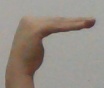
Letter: haa